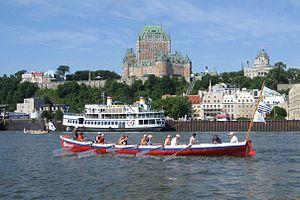
Yole de Bantry Volonté propulsée à l'aviron. A Quebec, Rencontres internationnales des yoles 2008
L'Atlantic Challenge est la principale compétition internationale de yoles de Bantry. Elle se déroule tous les deux ans dans un pays différent.
La yole de Bantry est une embarcation de bois se manœuvrant soit à l'aviron soit à la voile. Une yole du XVIIIᵉ siècle, parfois appelée « canot du commandant » ou « chaloupe amirale », a servi de modèle à la réalisation des yoles de Bantry actuelles. Depuis 1986, près de 80 yoles ont été construites sur le même modèle et la popularité de l’activité est grandissante.